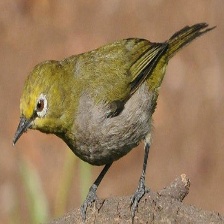
Species: MALAGASY WHITE EYE
Scientific name: ZOSTEROPS MADERASPATANUS